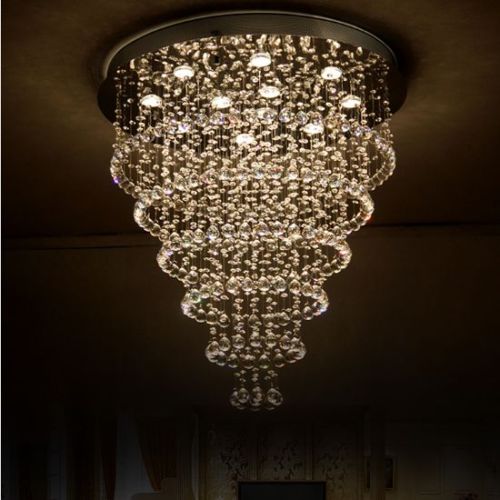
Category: lamp